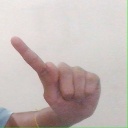
अक्षर: ए